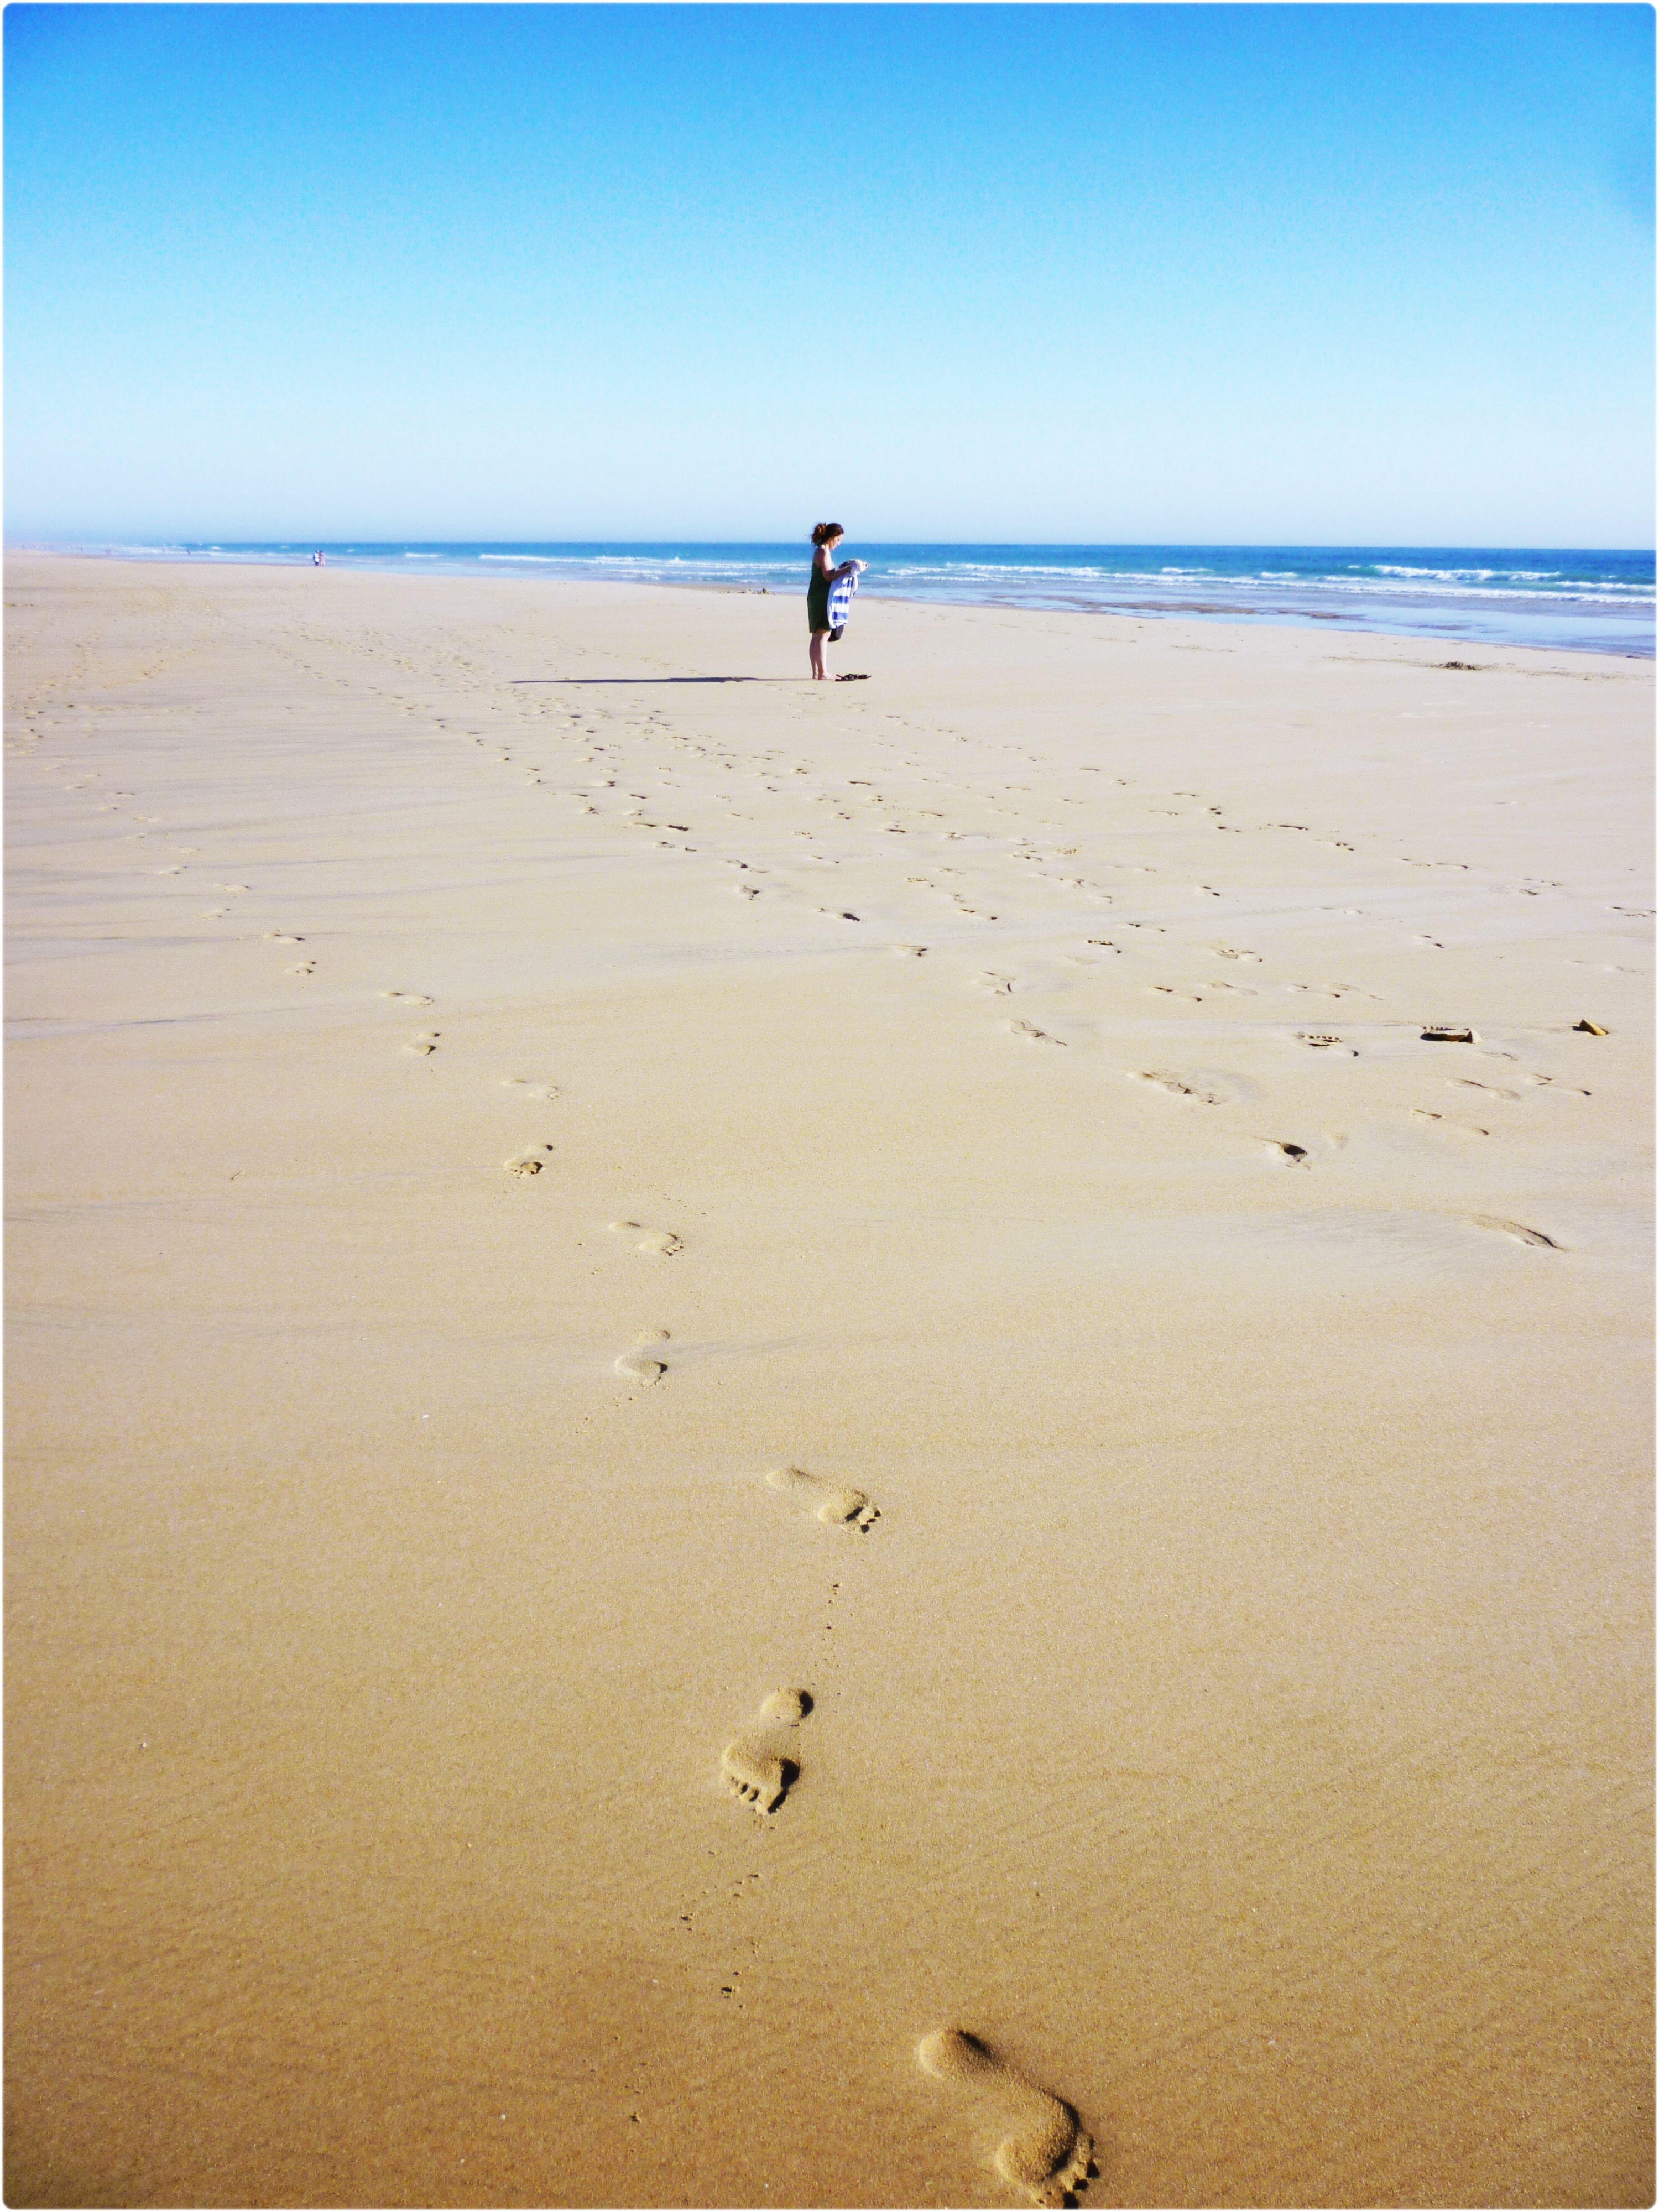
beach, landscape, sea, coast, sand, ocean, horizon, shore, wave, footprint, summer, leisure, material, body of water, footprints, andalusia, costa, habitat, conil, mudflat, natural environment, aeolian landform